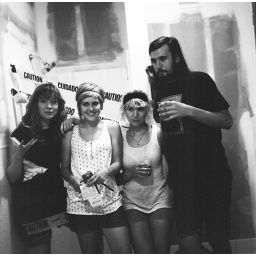
Taco Cat in the bathroom @ this grimey Party under some building in the International District 2-3 monthes back